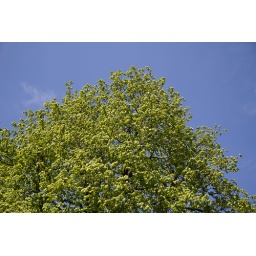
A tree against a blue sky